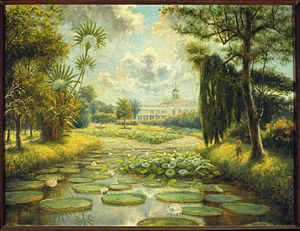
Max Fleischer (botaniker)
Oliemaleri, den botaniske have i Bogor på det vestlige Java
Richard Paul Max Fleischer